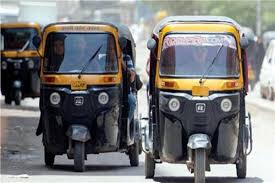
Vehicle type: Auto Rickshaws